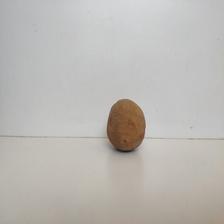
Size: Spoiled